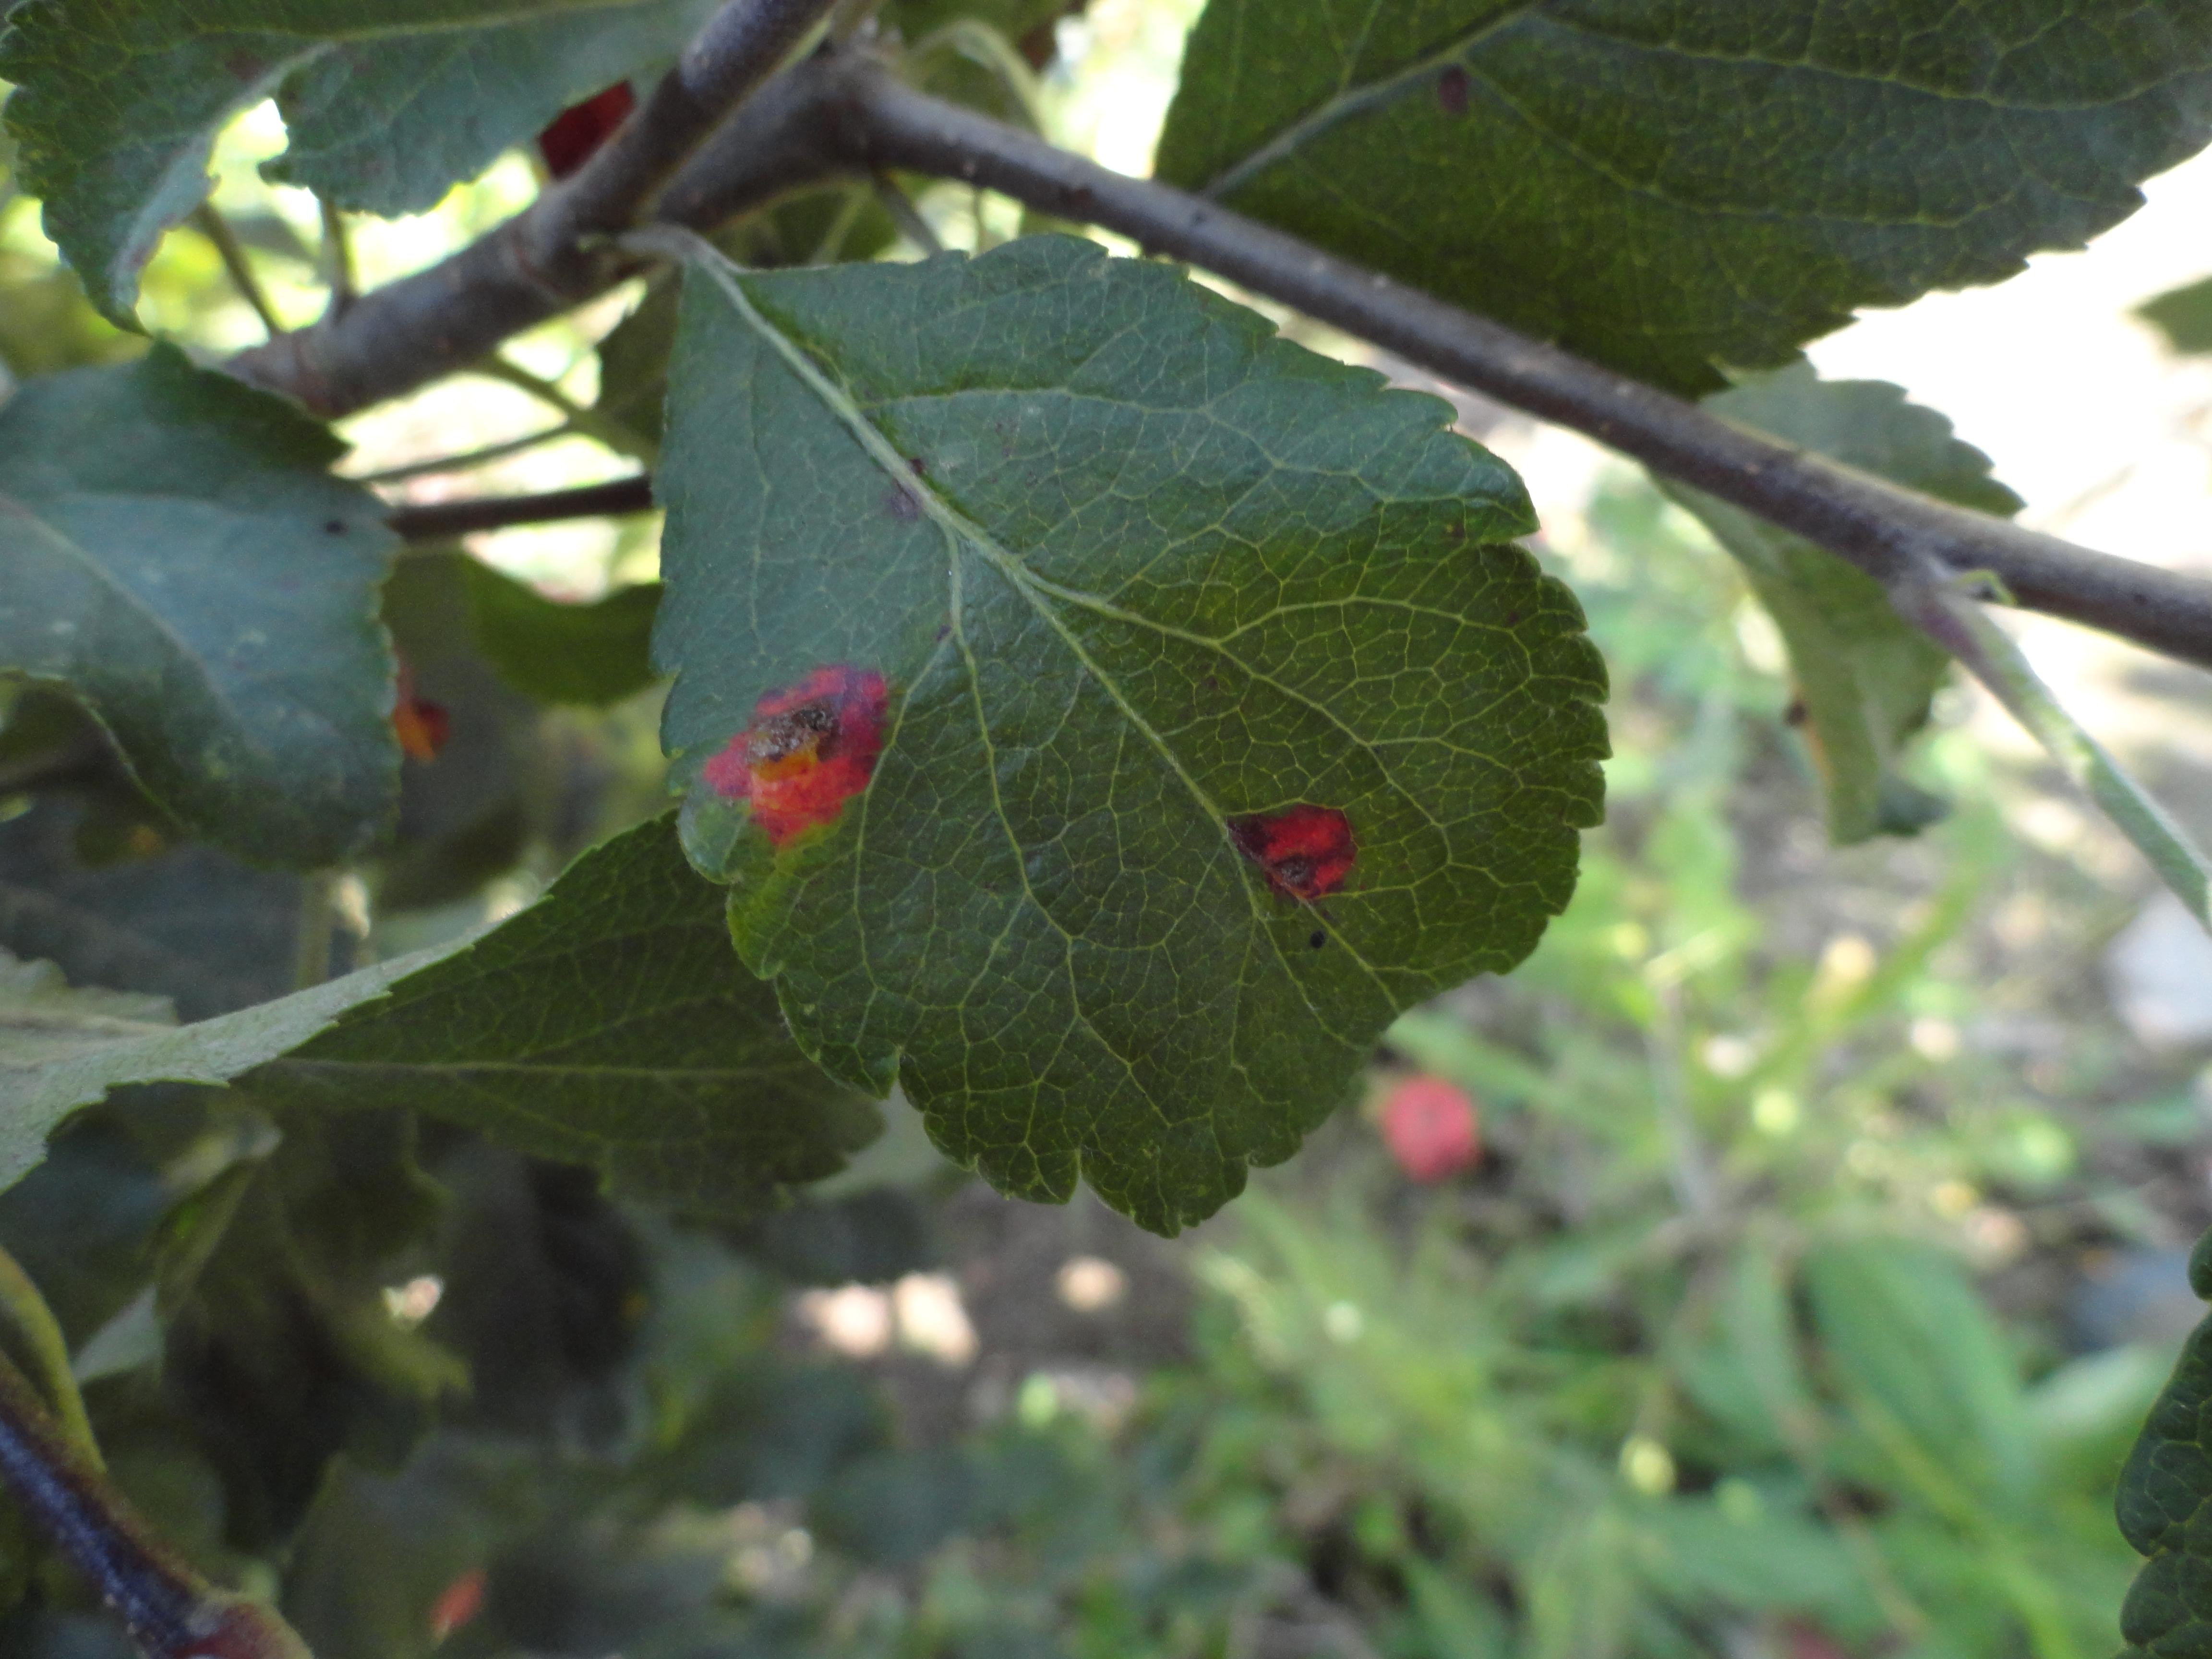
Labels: rust